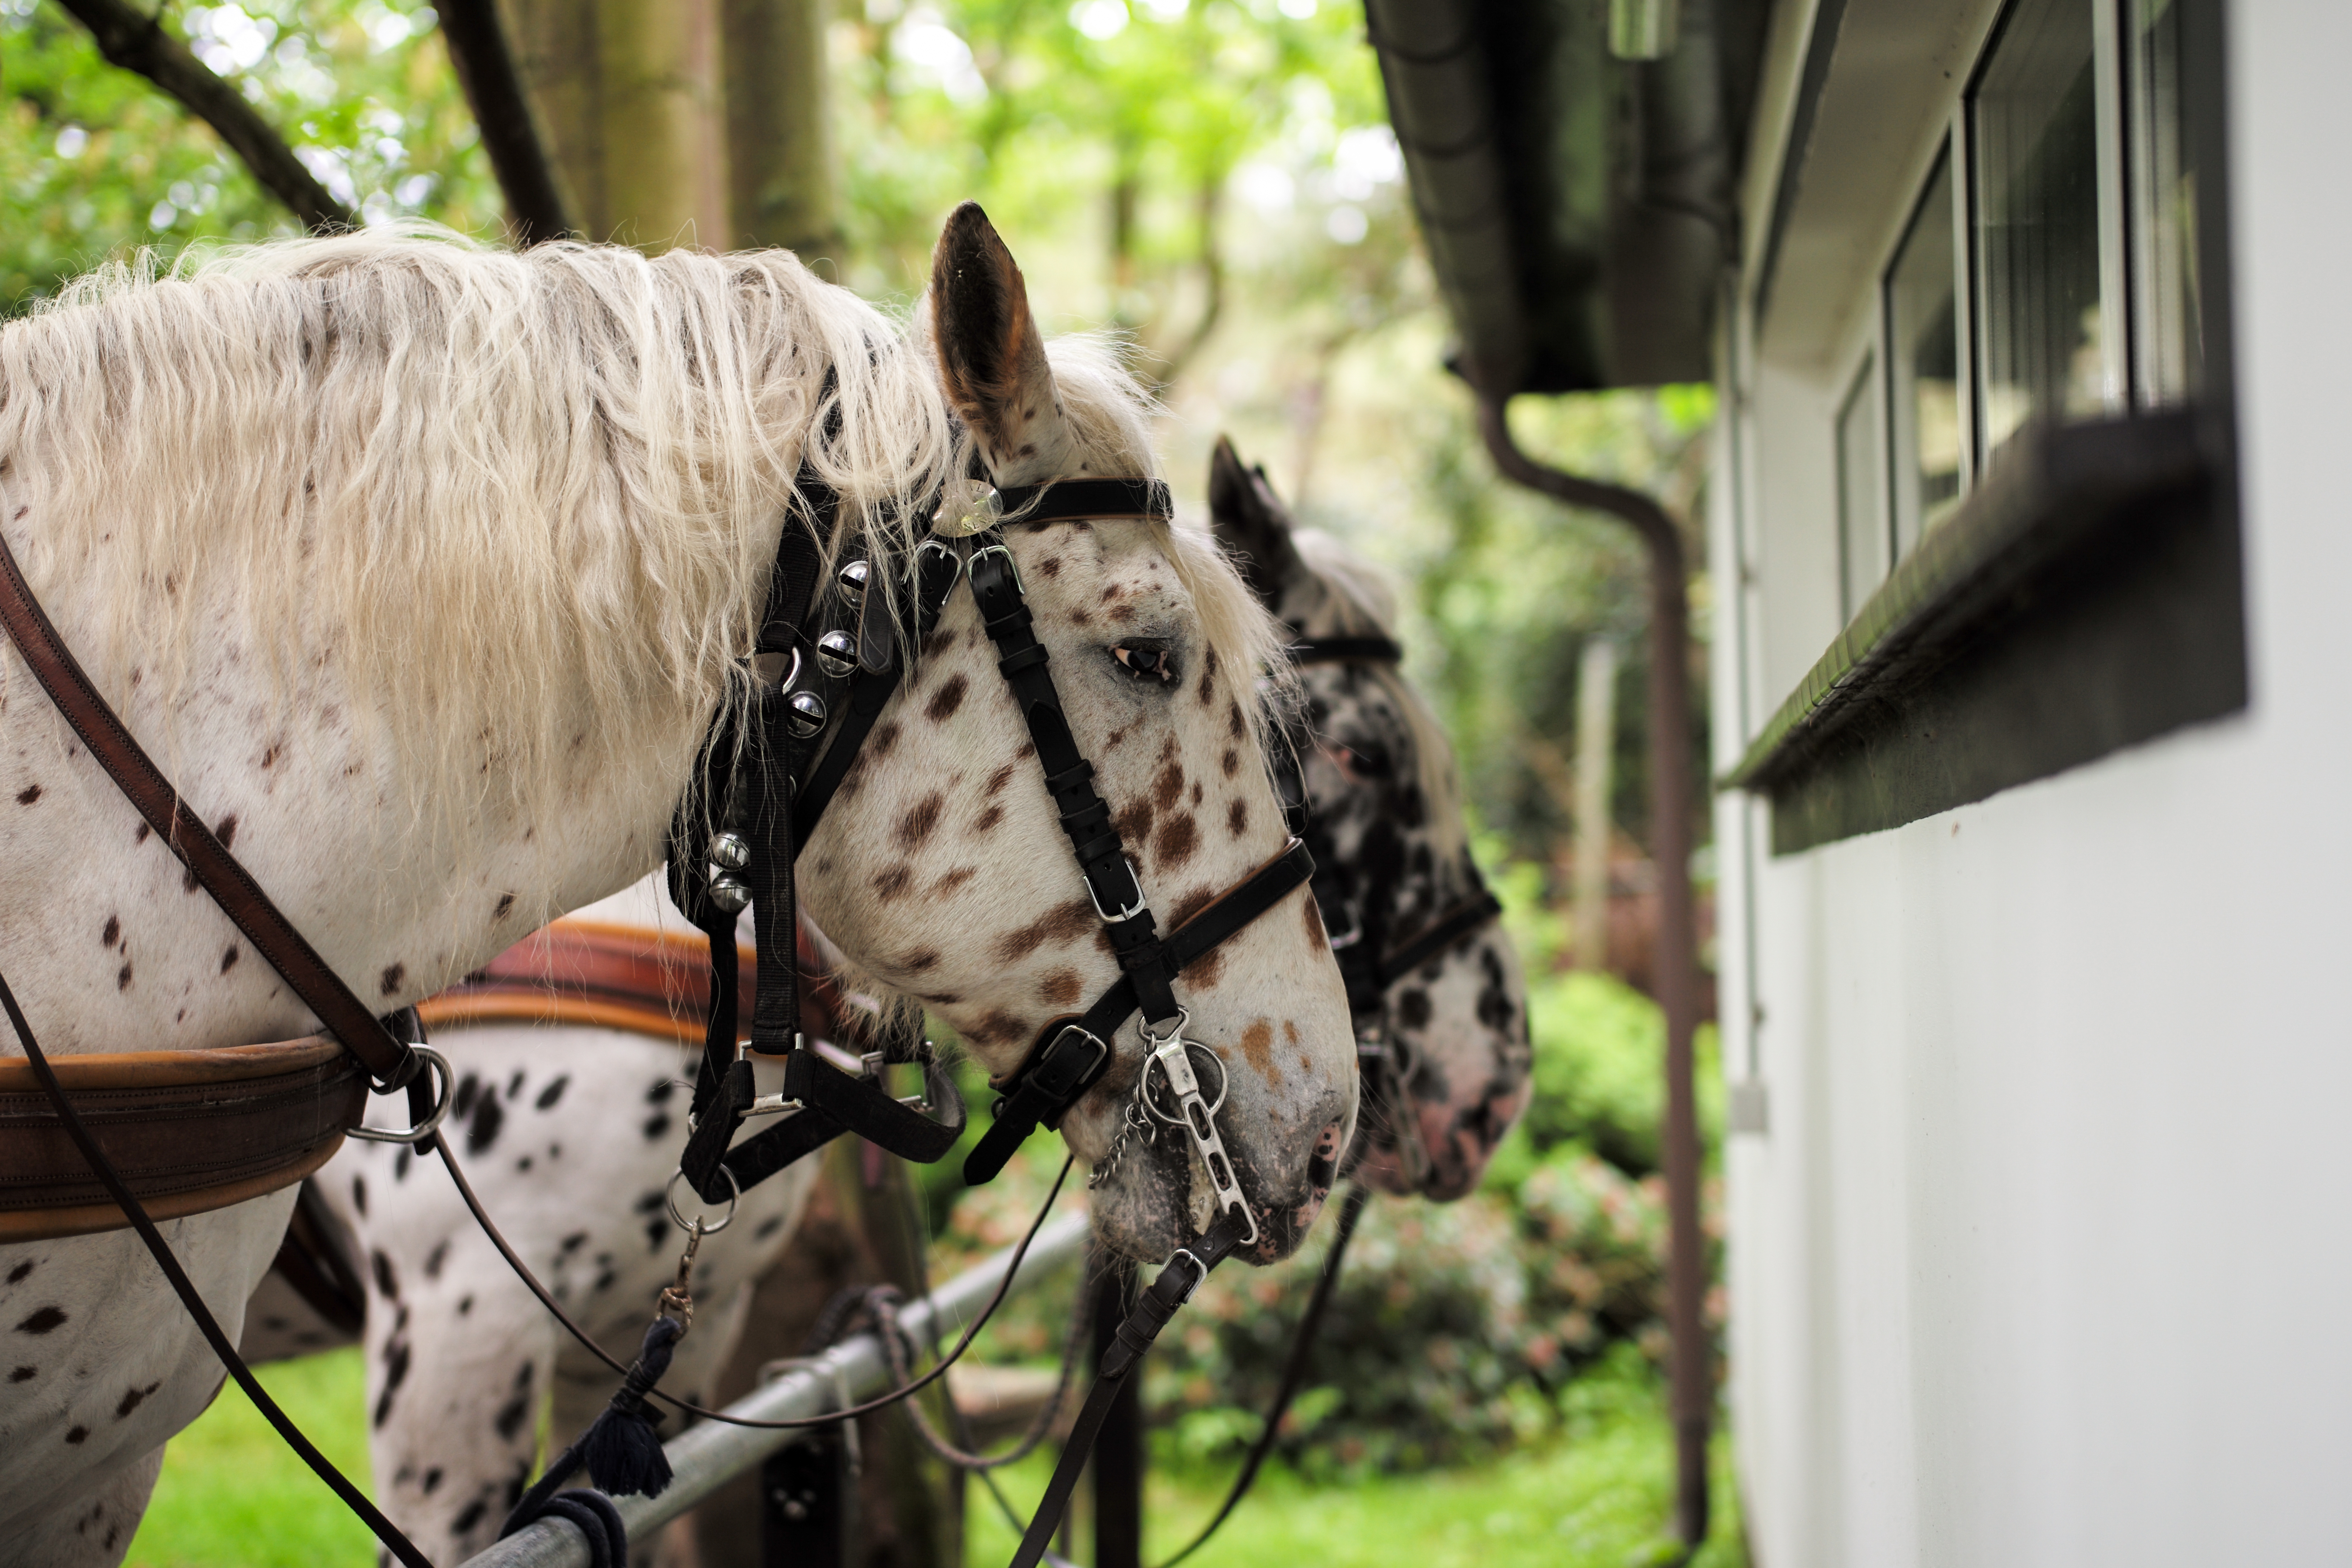
street, flower, village, europe, spring, horse, mammal, stallion, ride, bridle, outdoors, horses, outside, holland, netherlands, m, 50, carriage, leica, 240, summilux, wassenaar, coach, horsedrawn, coachman, coachmen, rijksdorp, horse like mammal